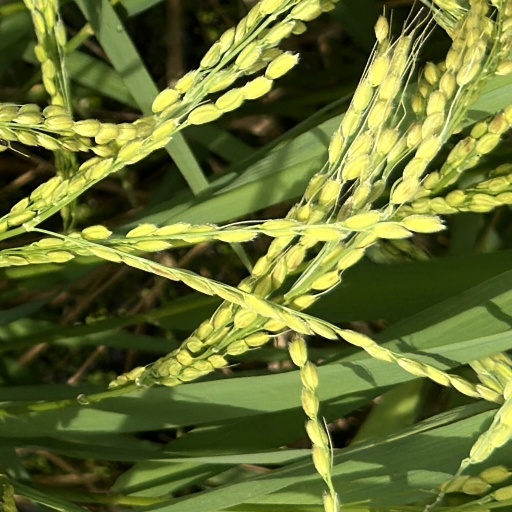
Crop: rice